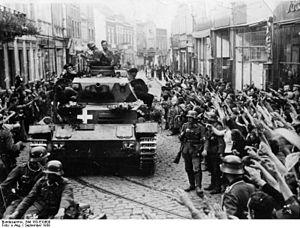
La bataille de Grudziądz est un engagement militaire entre la Wehrmacht et les forces armées polonaises lors de la campagne de Pologne en 1939. Elle débute le 1ᵉʳ septembre et se termine par une victoire allemande le 4 septembre. L'historiographie allemande a traité les combats dans le contexte plus large de la bataille de la forêt de Tuchola.